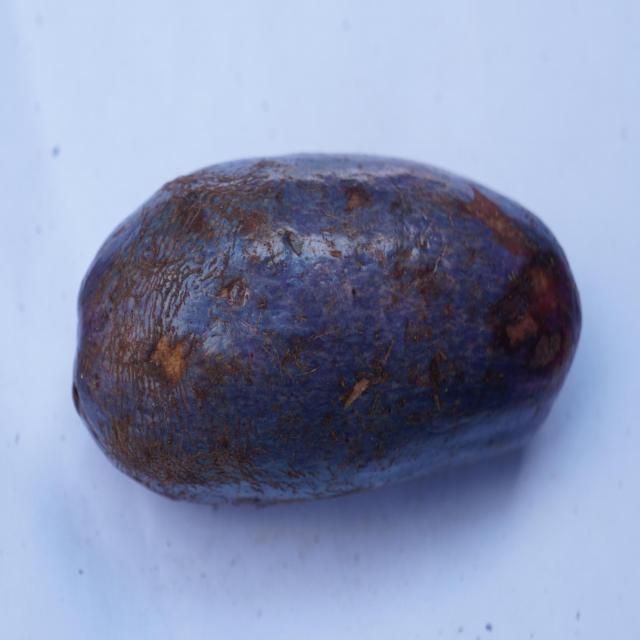
Plum grade: unaffected